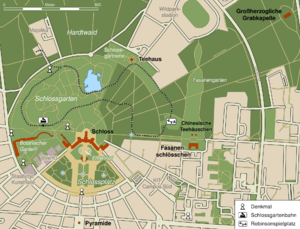
Le château de Karlsruhe est un château situé au centre de la ville de Karlsruhe, en Allemagne. Il a été édifié en 1715 pour le margrave Charles-Guillaume de Bade-Durlach. Jusqu'en 1918, il a servi de résidence officielle aux margraves puis grands-ducs de Bade. Il accueille depuis 1921 le musée national badois.